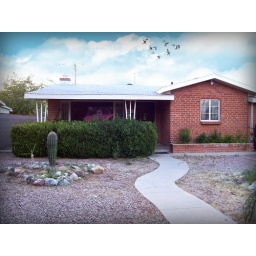
We move in June 16th! I added the birds and clouds just b/c I can ;)